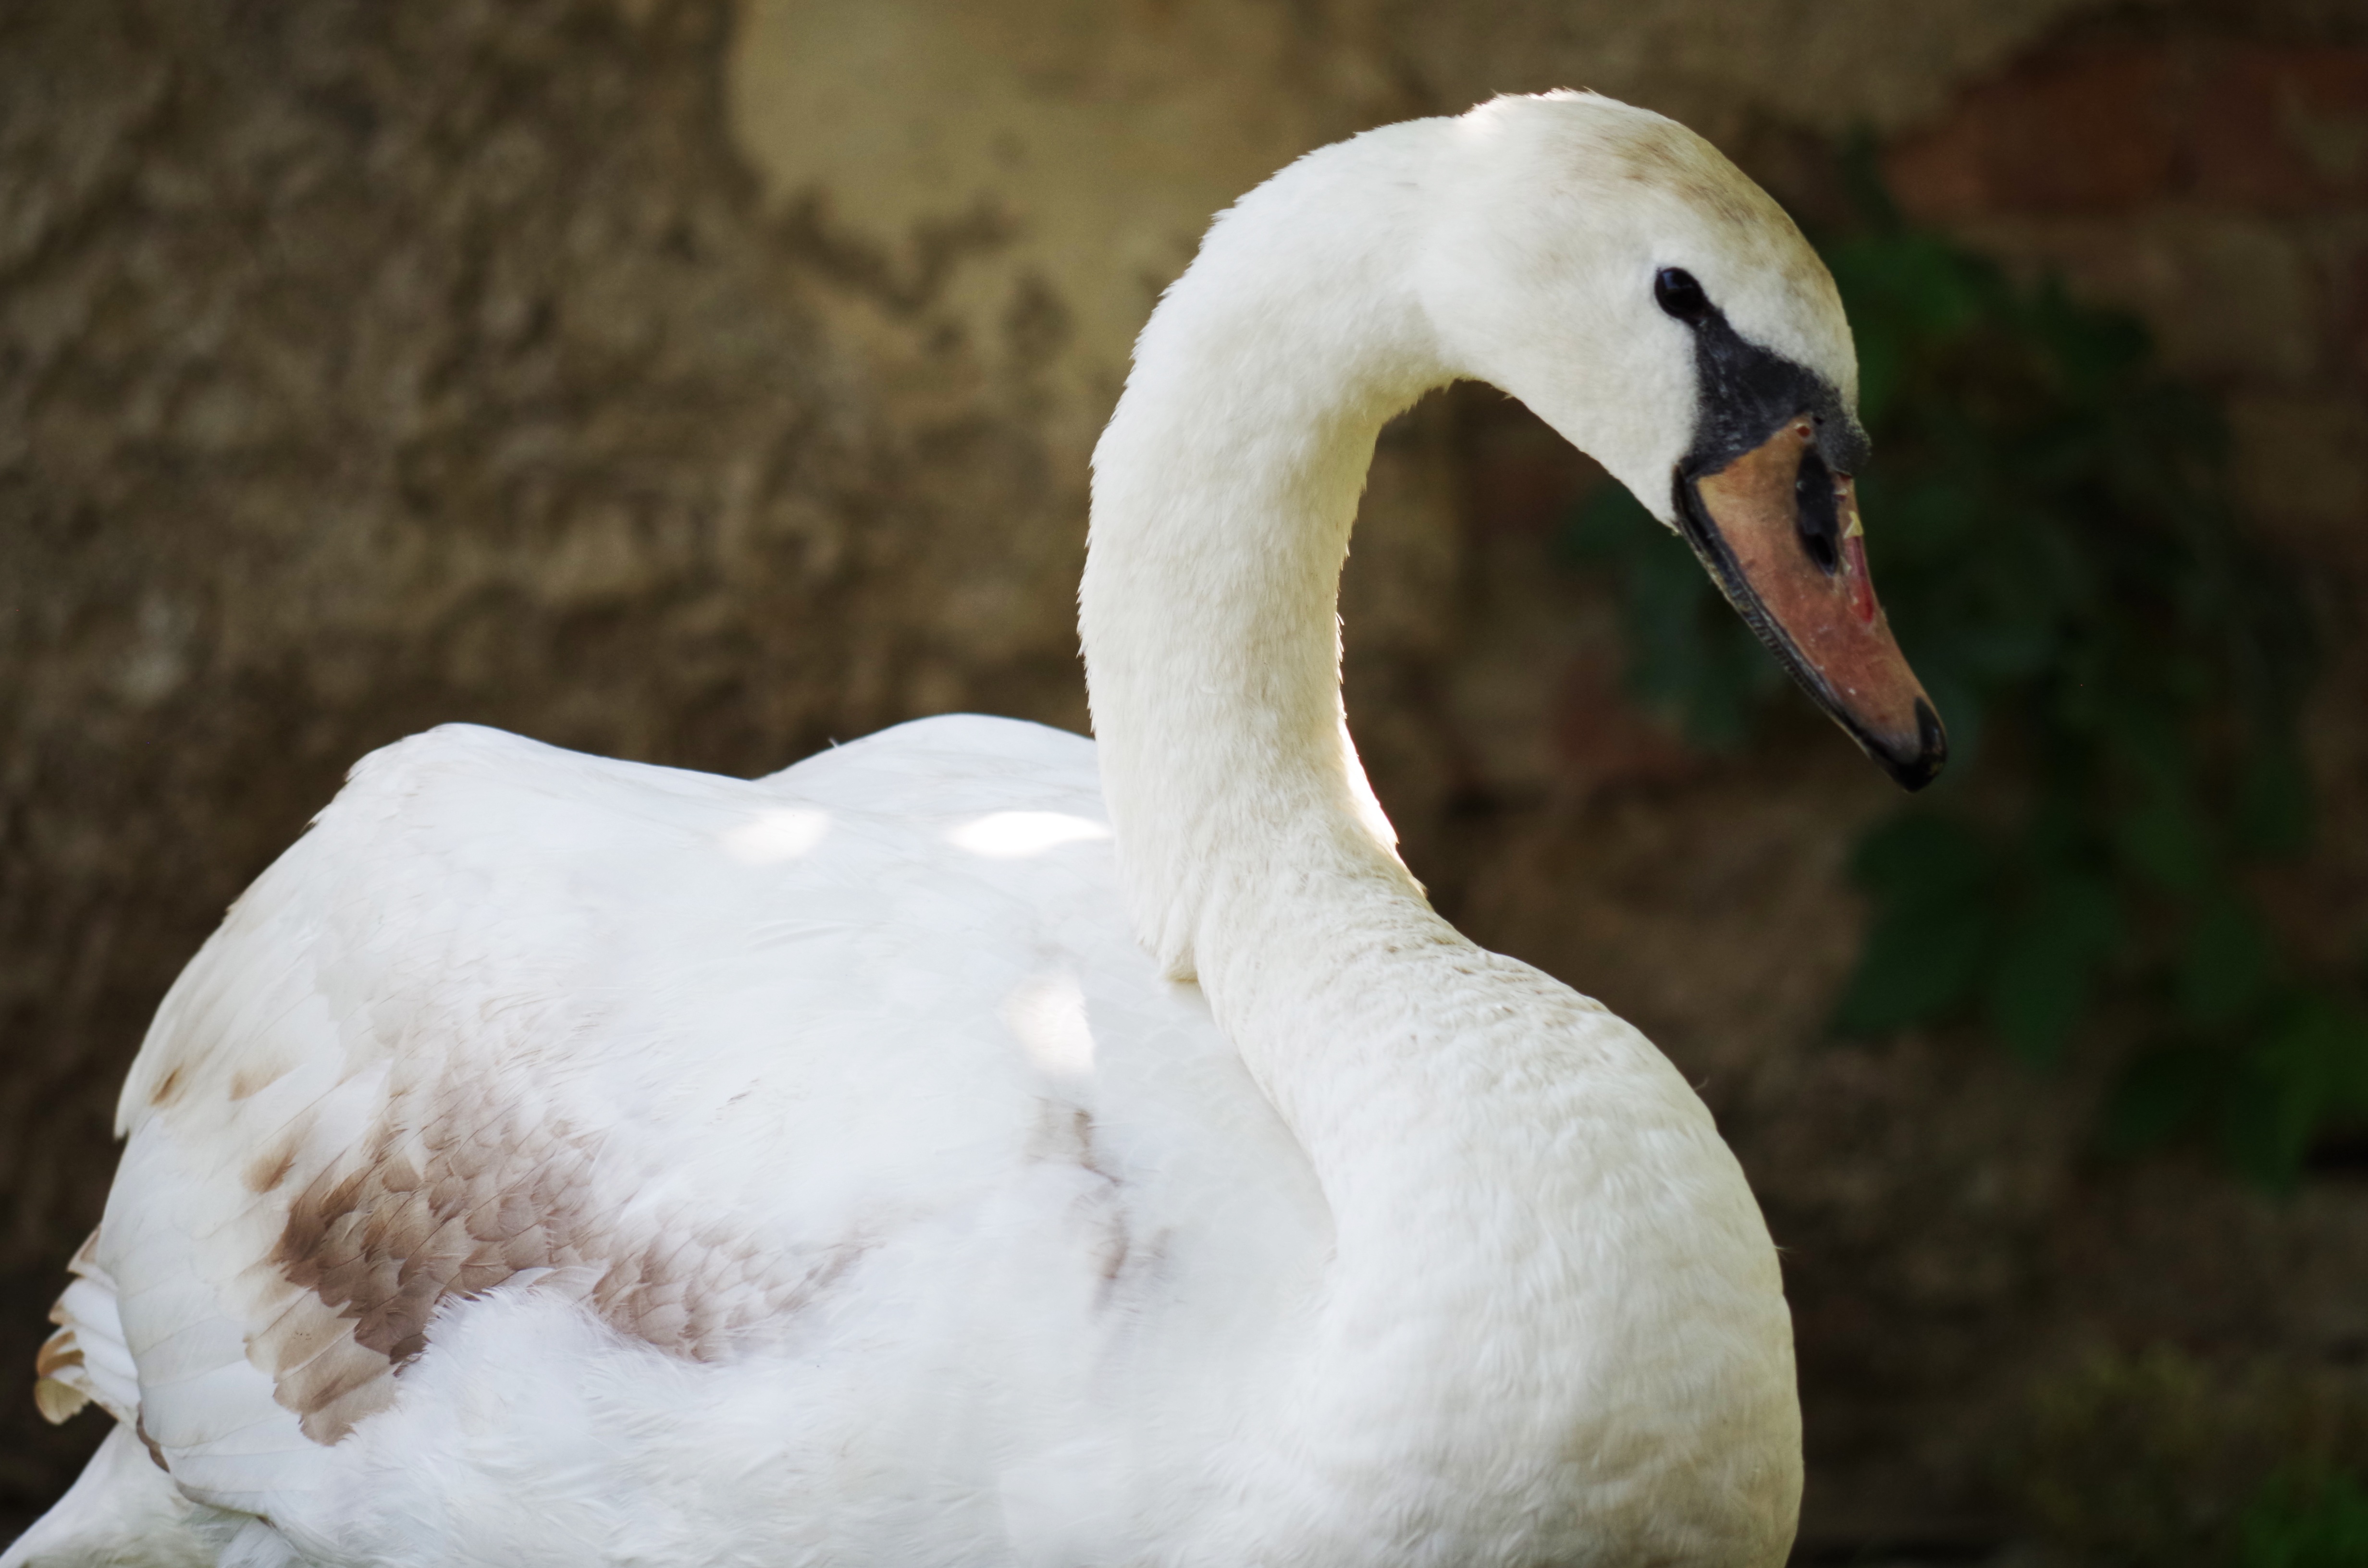
bird, white, wildlife, beak, fauna, close up, swan, feathers, goose, vertebrate, waterfowl, water bird, aqueous, ducks geese and swans